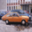
Label: automobile